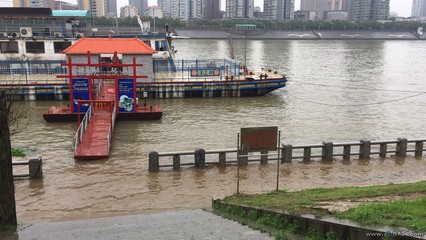
Weather: rain or strom